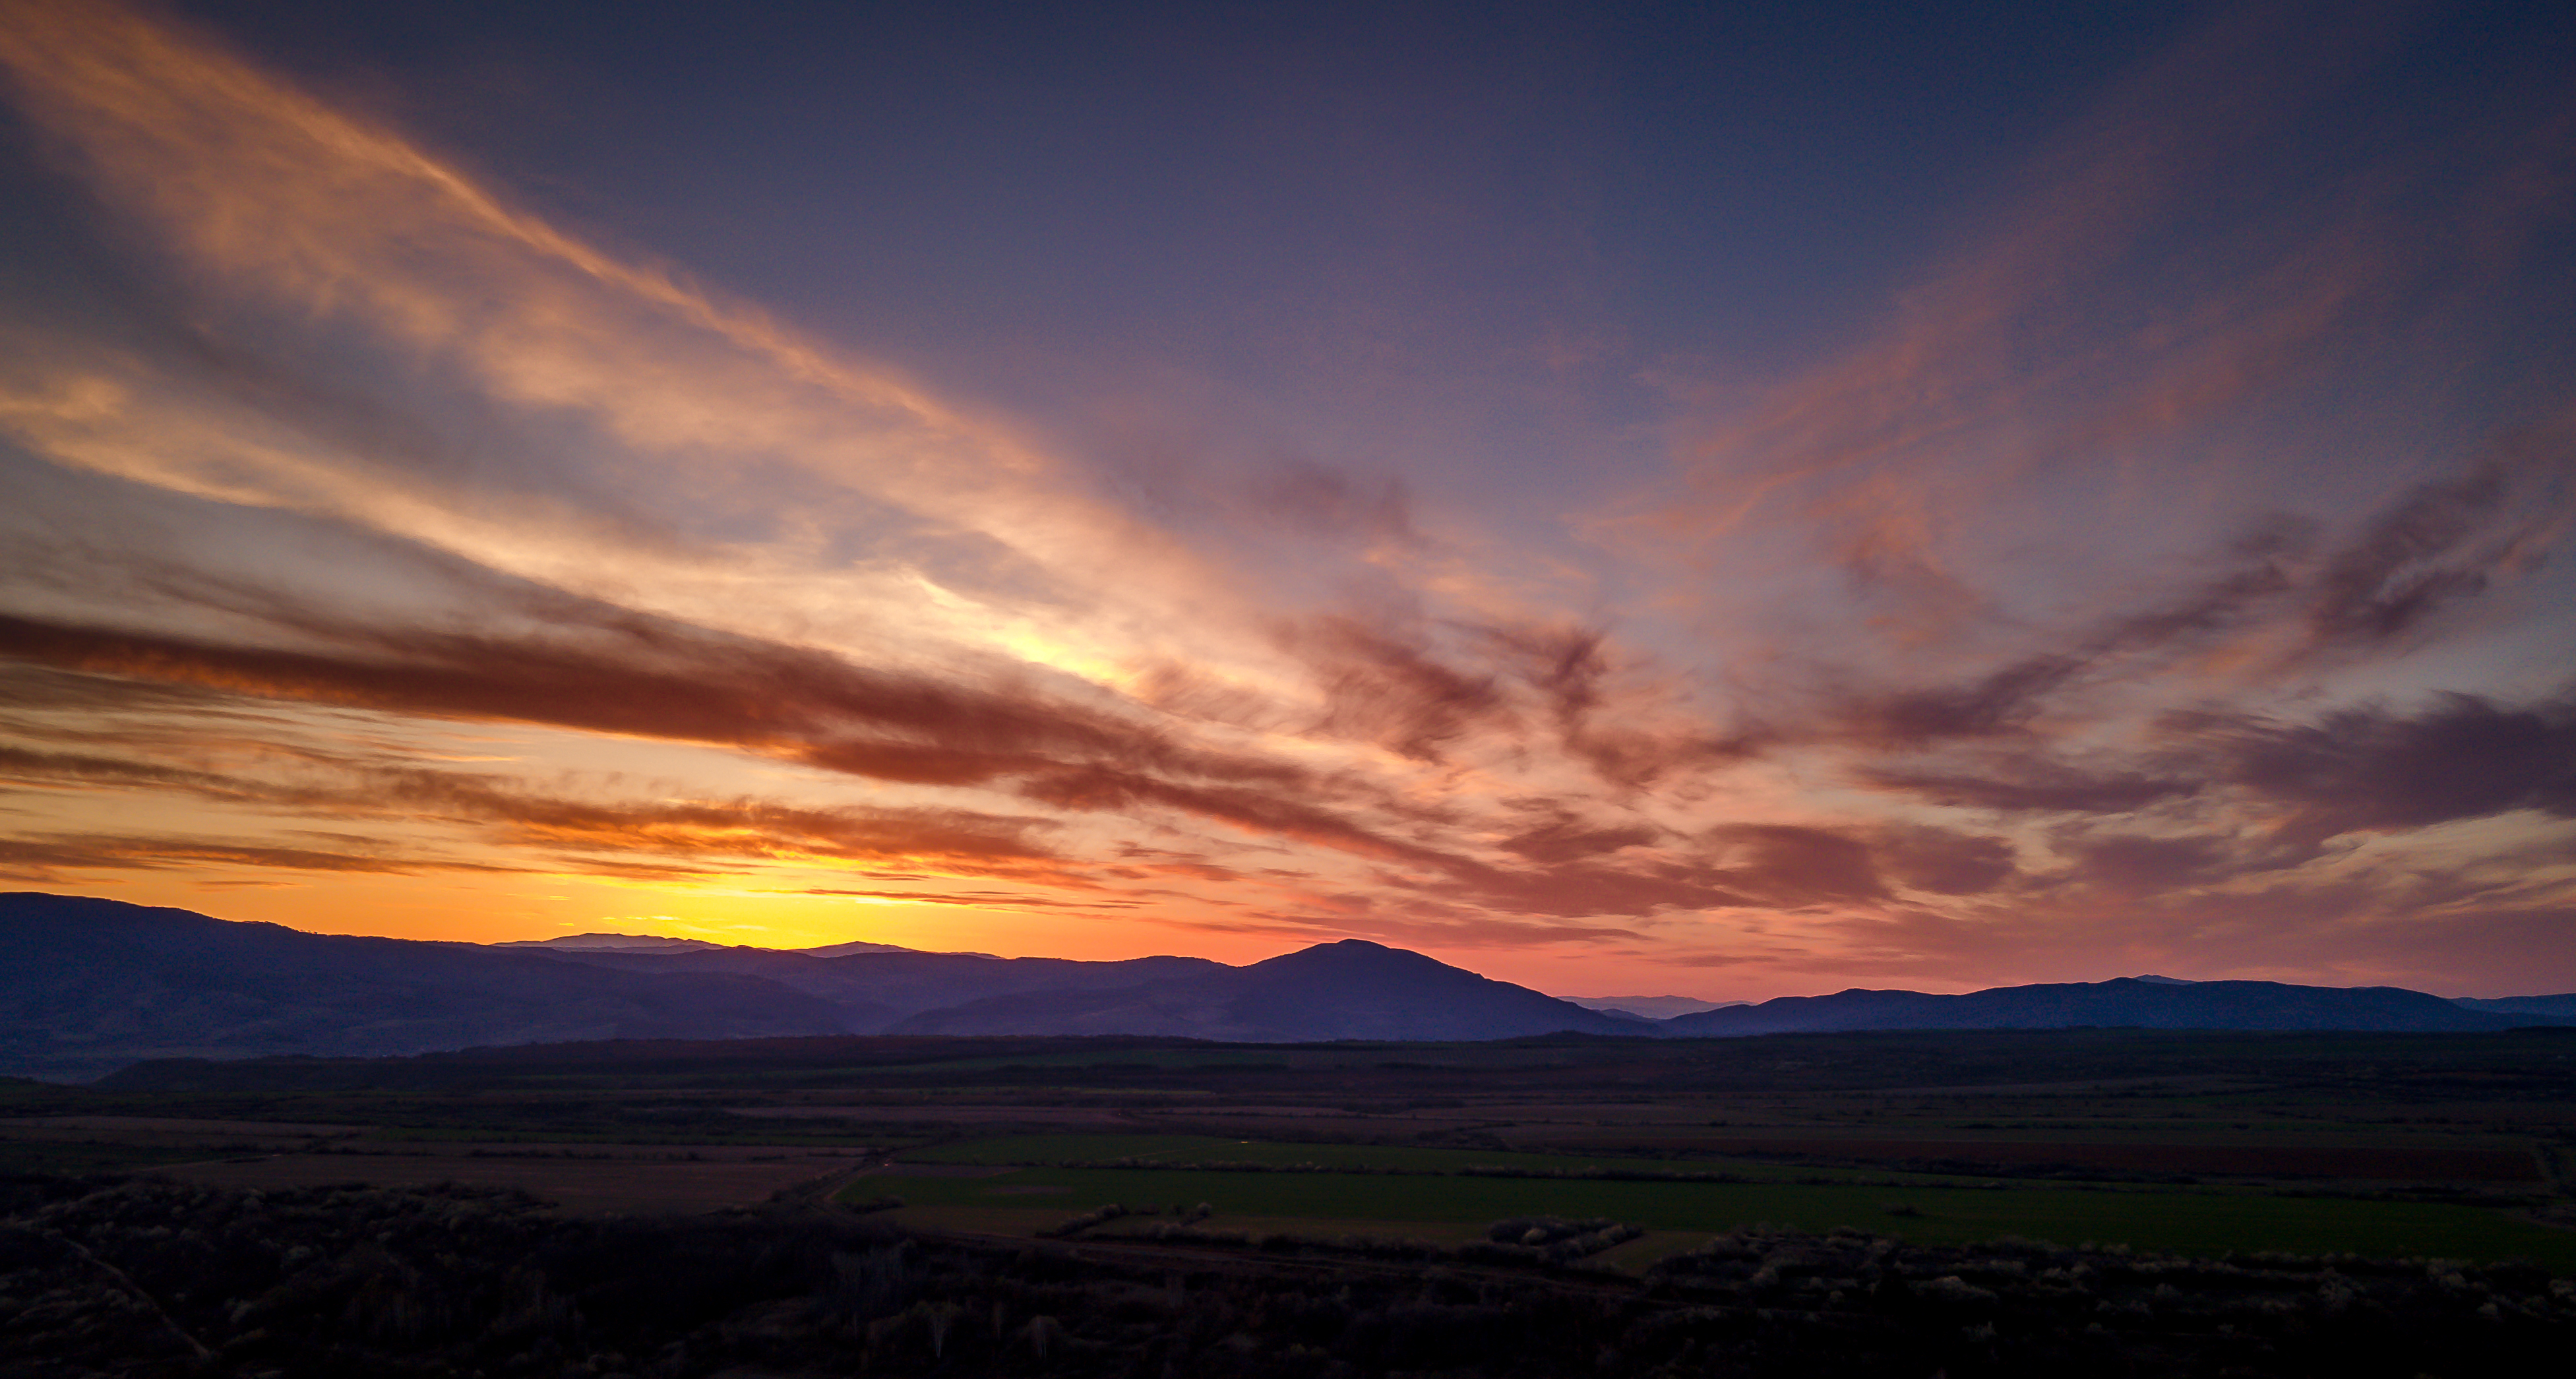
sky, cloud, sunset, orange, atmosphere, nature, plant, afterglow, natural landscape, red sky at morning, mountain, tree, atmospheric phenomenon, dusk, grass, cumulus, grassland, sunrise, plain, mountainous landforms, horizon, landscape, calm, hill, dawn, mountain range, prairie, plateau, meteorological phenomenon, fell, road, event, evening, field, steppe, rock, tundra, vacation, valley